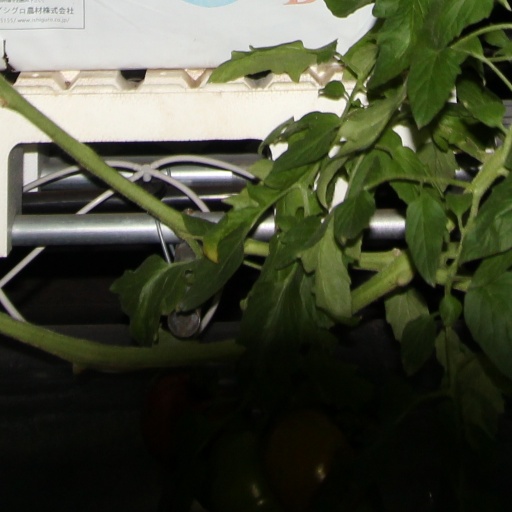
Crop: tomato